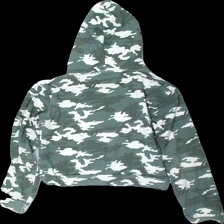
View: back
Type: Hoodie
Category: Children
Brand: Not in the list
Brand text on label: xoxo friends
Colors: Green, White
Material: 60% cotton 40% polyester
Pattern: Other
Cut: Regular
Size: 146
Season: All
Damage location: top center
Damage 2 location: top left
Damage 3 location: top right
Price range: <50
Recommended usage: Export
Description: camouflage mönstrad hoodie, mycket nopprig